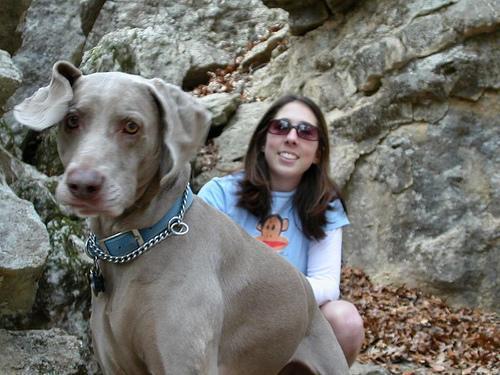
Weimaraner